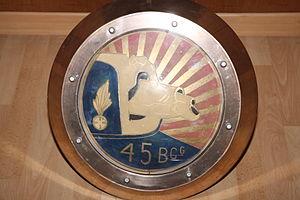
Emblème du 45e BCC - Salle de traditions du GBGM - Satory (78)
Le 45ᵉ bataillon de chars de combat de la gendarmerie 45ᵉ BCCG - également appelé 45ᵉ bataillon de chars de la gendarmerie ou 45ᵉ bataillon de chars de combat est une unité blindée qui fut constituée en 1939 à partir du Groupe spécial de la garde républicaine mobile de Versailles-Satory.